42 (Doctor Who)

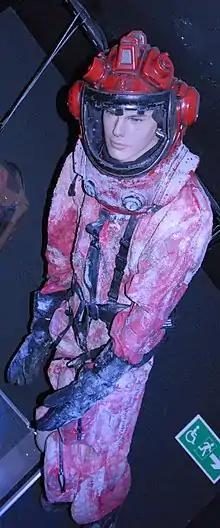
The spacesuit as it appears in the episode, including frost elements, as shown at the "Doctor Who" Experience.

Several elements of the episode had been reused from previous episodes. The stasis chamber is adapted from the prop used as the MRI scanner in "Smith and Jones", according to associate production designer James North. Likewise, the spacesuit the Doctor wears was previously seen in "The Impossible Planet" and "The Satan Pit" and has since been repainted, according to producer Phil Collinson in the online audio commentary for "42".